Ancient Celtic women

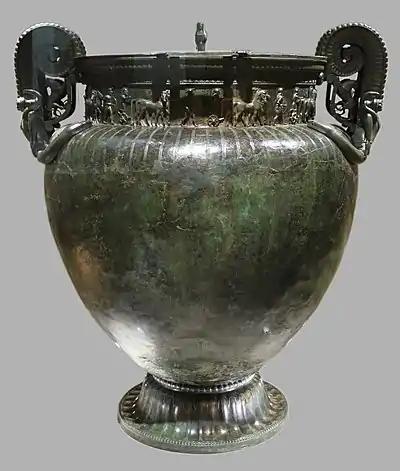
The Vix Krater, an imported Greek wine-mixing vessel found in the famous grave of the "Lady of Vix"

Archaeological finds are almost entirely burials; in the Hallstatt culture area, which is the dispersion area of this cultural material, especially at Dürrnberg near Hallein, this material can already be identified as Celtic in the Late Hallstatt phase (sixth century BC). The grave goods of female inhumations indicate cultural exchange with southern Europe, especially the North Italian Este and Villanovan cultures.